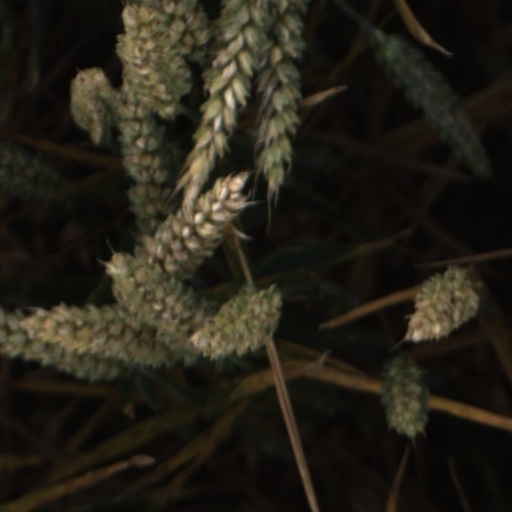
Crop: wheat